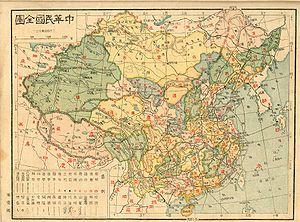
La période de l'histoire allant de 1912 à 1951 est celle durant laquelle le Tibet fut gouverné comme un État indépendant de facto, séparé de la Chine. La nature exacte de cette indépendance sur le plan juridique fait l'objet de débats a posteriori.
L'histoire du Tibet, zone géographique des confins et des cimes enneigées, charnière stratégique entre le monde chinois et le monde indien, est une histoire mouvementée, entrecoupée de longues périodes d'isolement.
Le Tannu Uriankhai est une région historique dont les frontières correspondent approximativement à celles de l'actuelle République de Touva, elle fut une région autonome située en Mongolie-Extérieure, sous la dynastie Qing, et devint une république autonome de la Fédération de Russie. Tannu Uriankhai a fait partie, en 1926 de la Mongolie extérieure.
Le statut de Taïwan pose la question de savoir si Taïwan est un « territoire indépendant » administré par la République de Chine, ce qui est « de facto » le cas depuis 1949, ou si c'est une province chinoise devant revenir sous l'autorité du gouvernement de la République populaire de Chine, créée en 1949, qui n'y a aucun pouvoir depuis cette date.